Studentenreisproduct

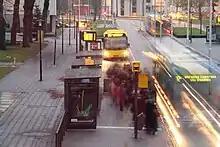
Passengers boarding a bus on Uithof campus. A majority of the passengers here travel with the free Studentenreisproduct.

The Studentenreisproduct is a form of free public transport for students in the Netherlands. Introduced in 1991, the system is a solution for students who do not live near their university or college. The central government intends for this to stimulate teenagers in the development of their education.